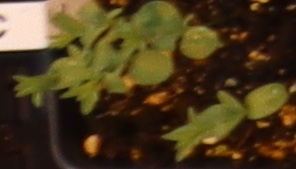
Label: Flax